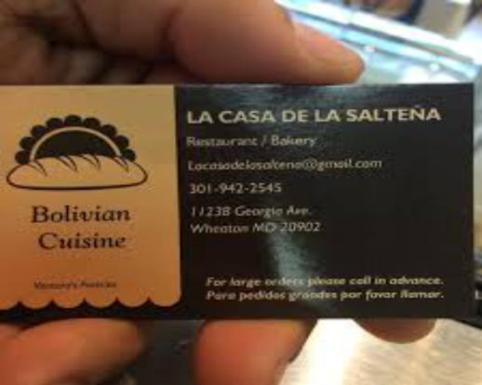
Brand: la saltena
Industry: Food